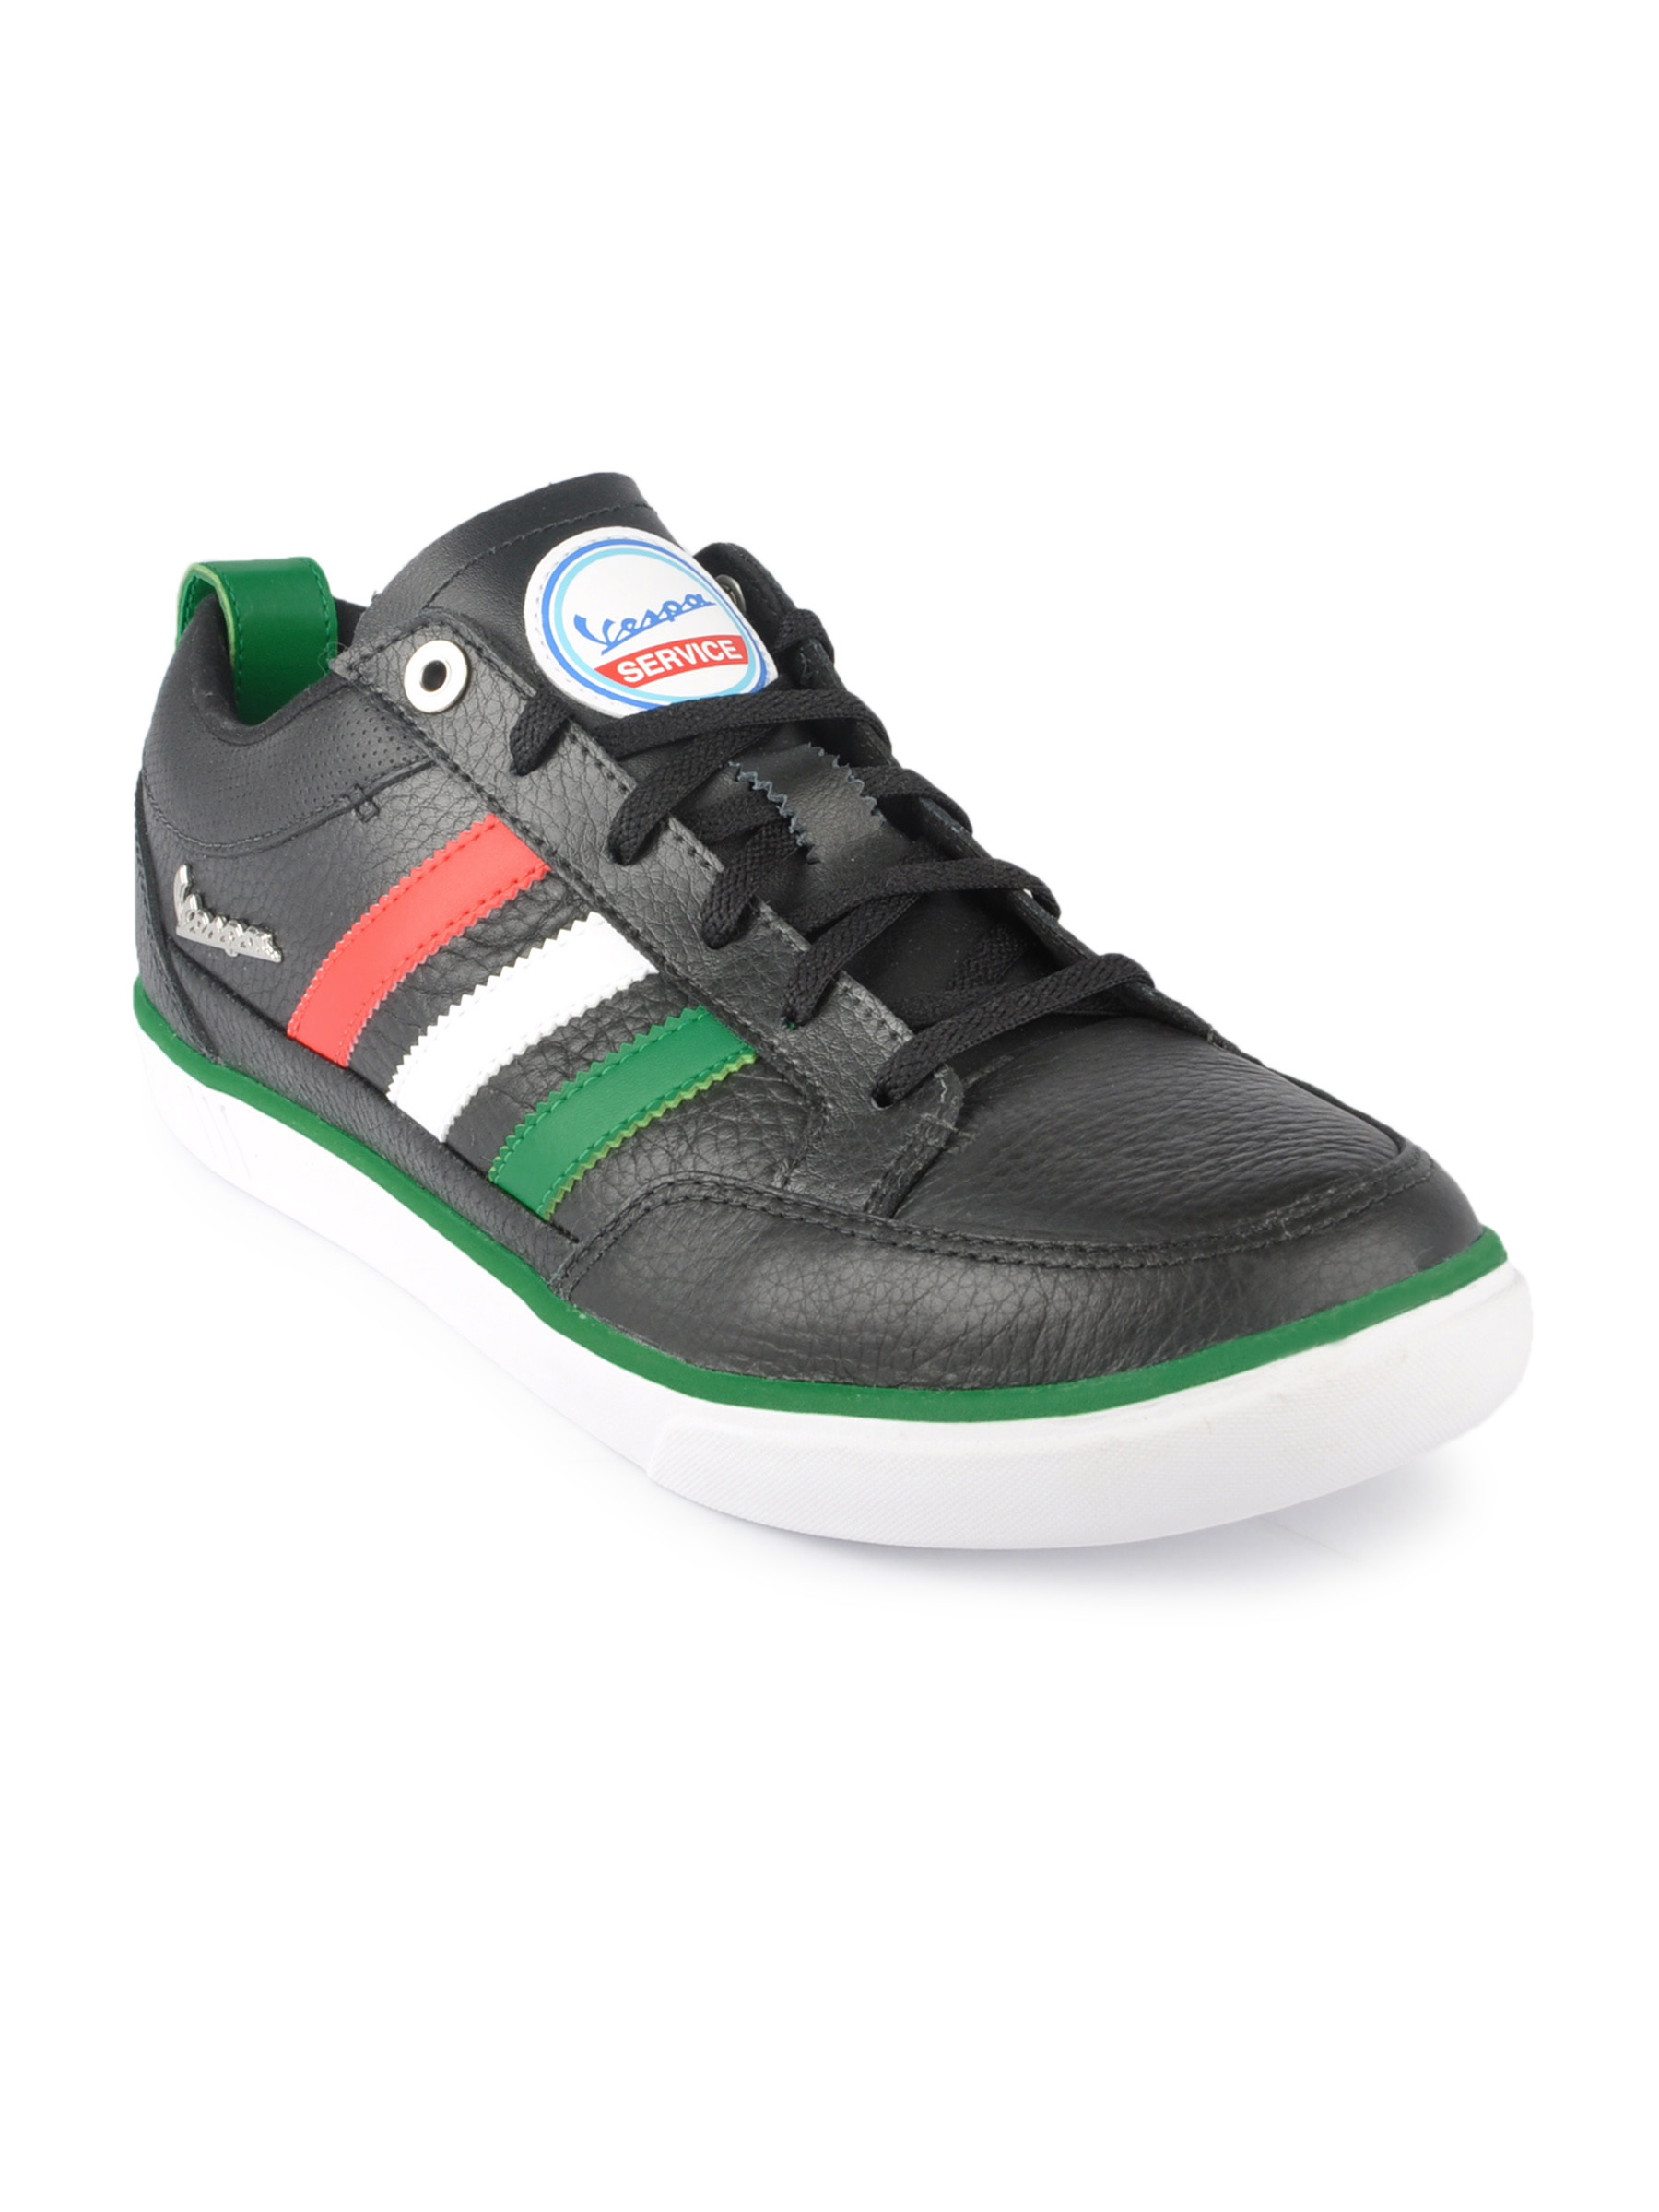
ADIDAS Originals Men Vespa PK LO Black Casual Shoes
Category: Footwear / Shoes / Casual Shoes
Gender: Men
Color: Black
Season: Fall 2011
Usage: Casual